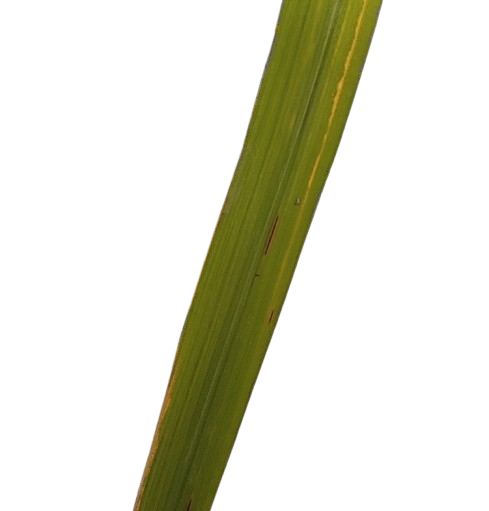
Label: Rice Blast